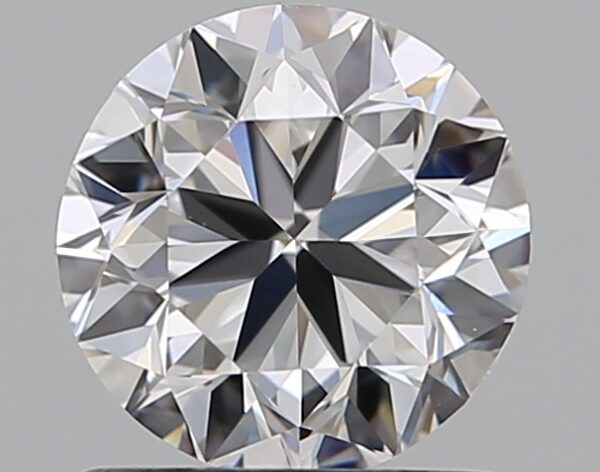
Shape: round
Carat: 0.9
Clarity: VS1
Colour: D
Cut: VG
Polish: EX
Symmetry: VG
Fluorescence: N
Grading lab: GIA
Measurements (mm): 5.93 x 6.02 x 3.85